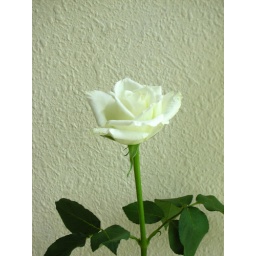
[3] white rose, against wall